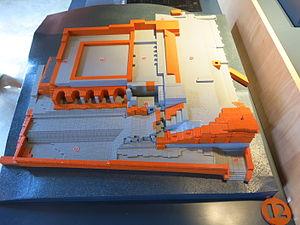
Maquette du temple de Mercure (Puy-de-Dôme) avec le parcours du pélerin
Le temple de Mercure du puy de Dôme est un temple gallo-romain construit au IIᵉ siècle au sommet du puy de Dôme, en remplacement d'un temple datant du Iᵉʳ siècle. Des campagnes de fouilles en 1875 puis au début du XXᵉ siècle en ont révélé les ruines.